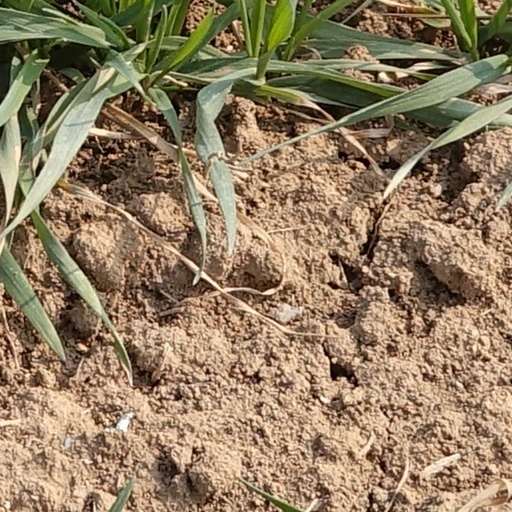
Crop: wheat